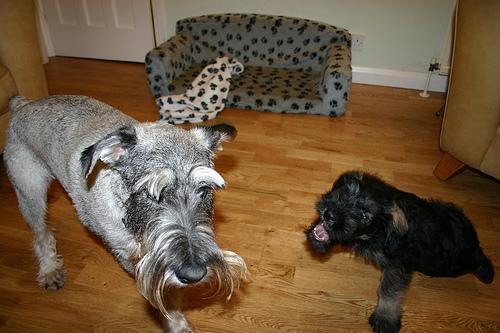
standard_schnauzer